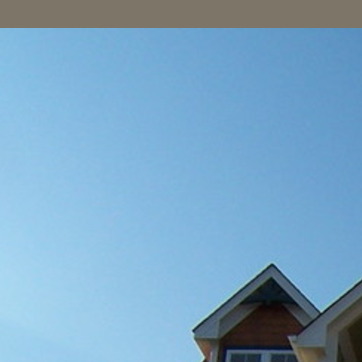
Material: sky